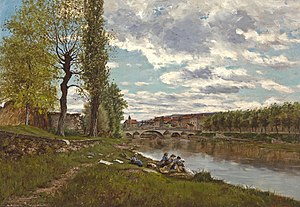
Loing
Lavandières au bord du Loing ('Lavandières ved Loings bred', maleri af Eugène Galien-Laloue (1886).
Loing er en 142 km lang flod i det centrale Frankrig og en venstre biflod til Seinen. Floden har sit udspring i 320 meters højde i Sainte-Colombe-sur-Loing i den sydlige del af departementet Yonne og løber ud i Seinen i Saint-Mammès nær Moret-sur-Loing.